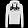
Label: Pullover